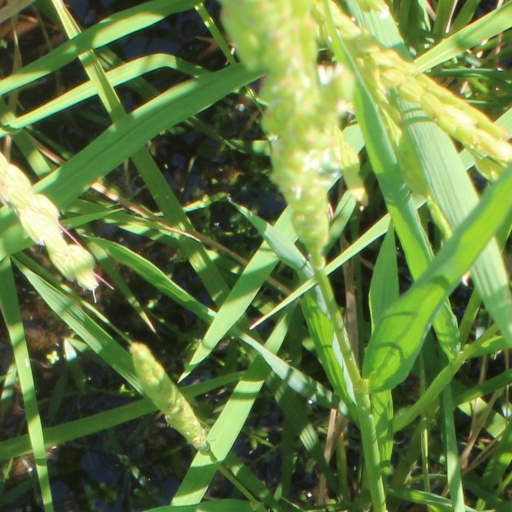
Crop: rice